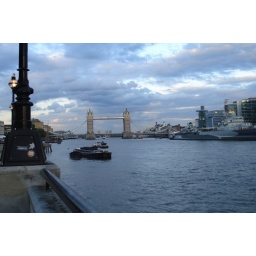
dusk over tower bridge